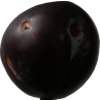
Label: plum